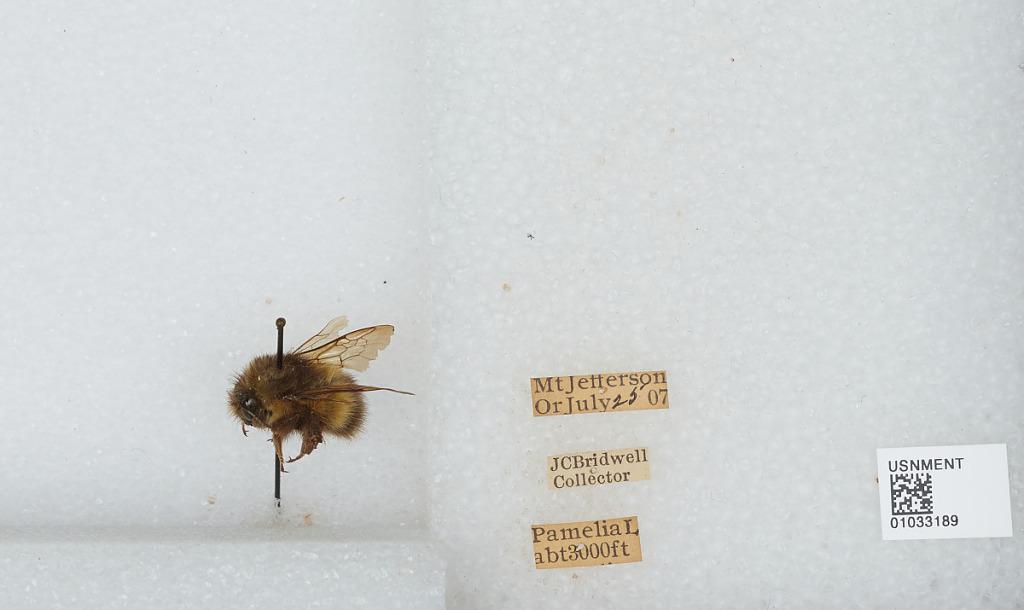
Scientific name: Bombus (Pyrobombus) sitkensis Nylander
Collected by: J. Bridwell
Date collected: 1907-7-25
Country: United States
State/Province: Oregon
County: Linn
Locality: Mount Jefferson, Pamelia Lake
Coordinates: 44.6517, -121.845